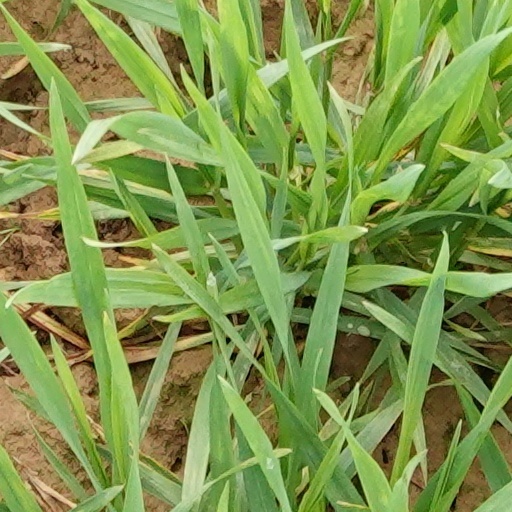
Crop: wheat